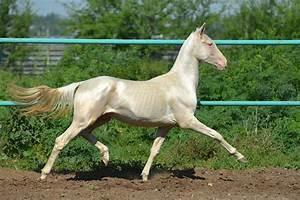
horse